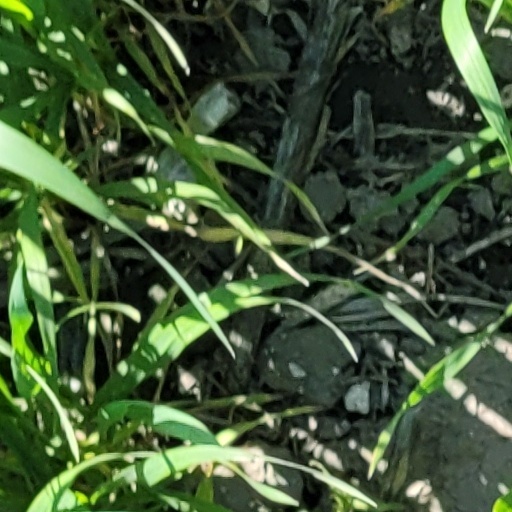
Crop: wheat